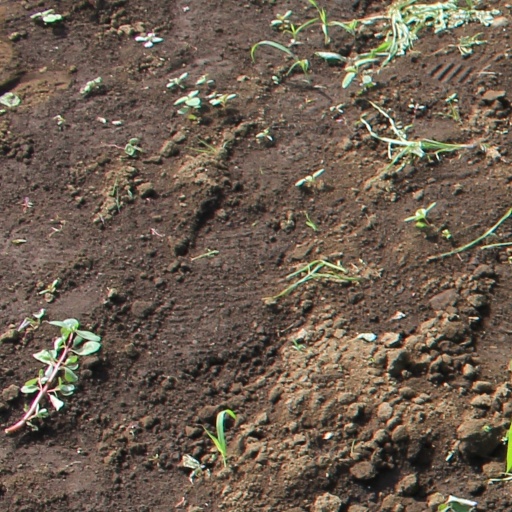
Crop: soybean